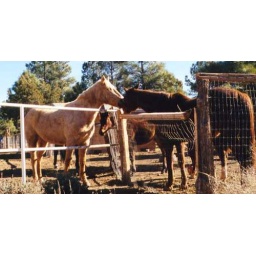
The horses at my Dad's house in Arizona